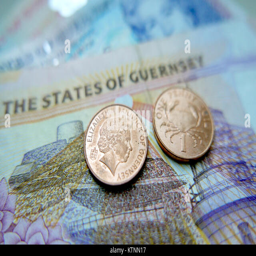
a view of bank notes and coins of the currency meant for payment